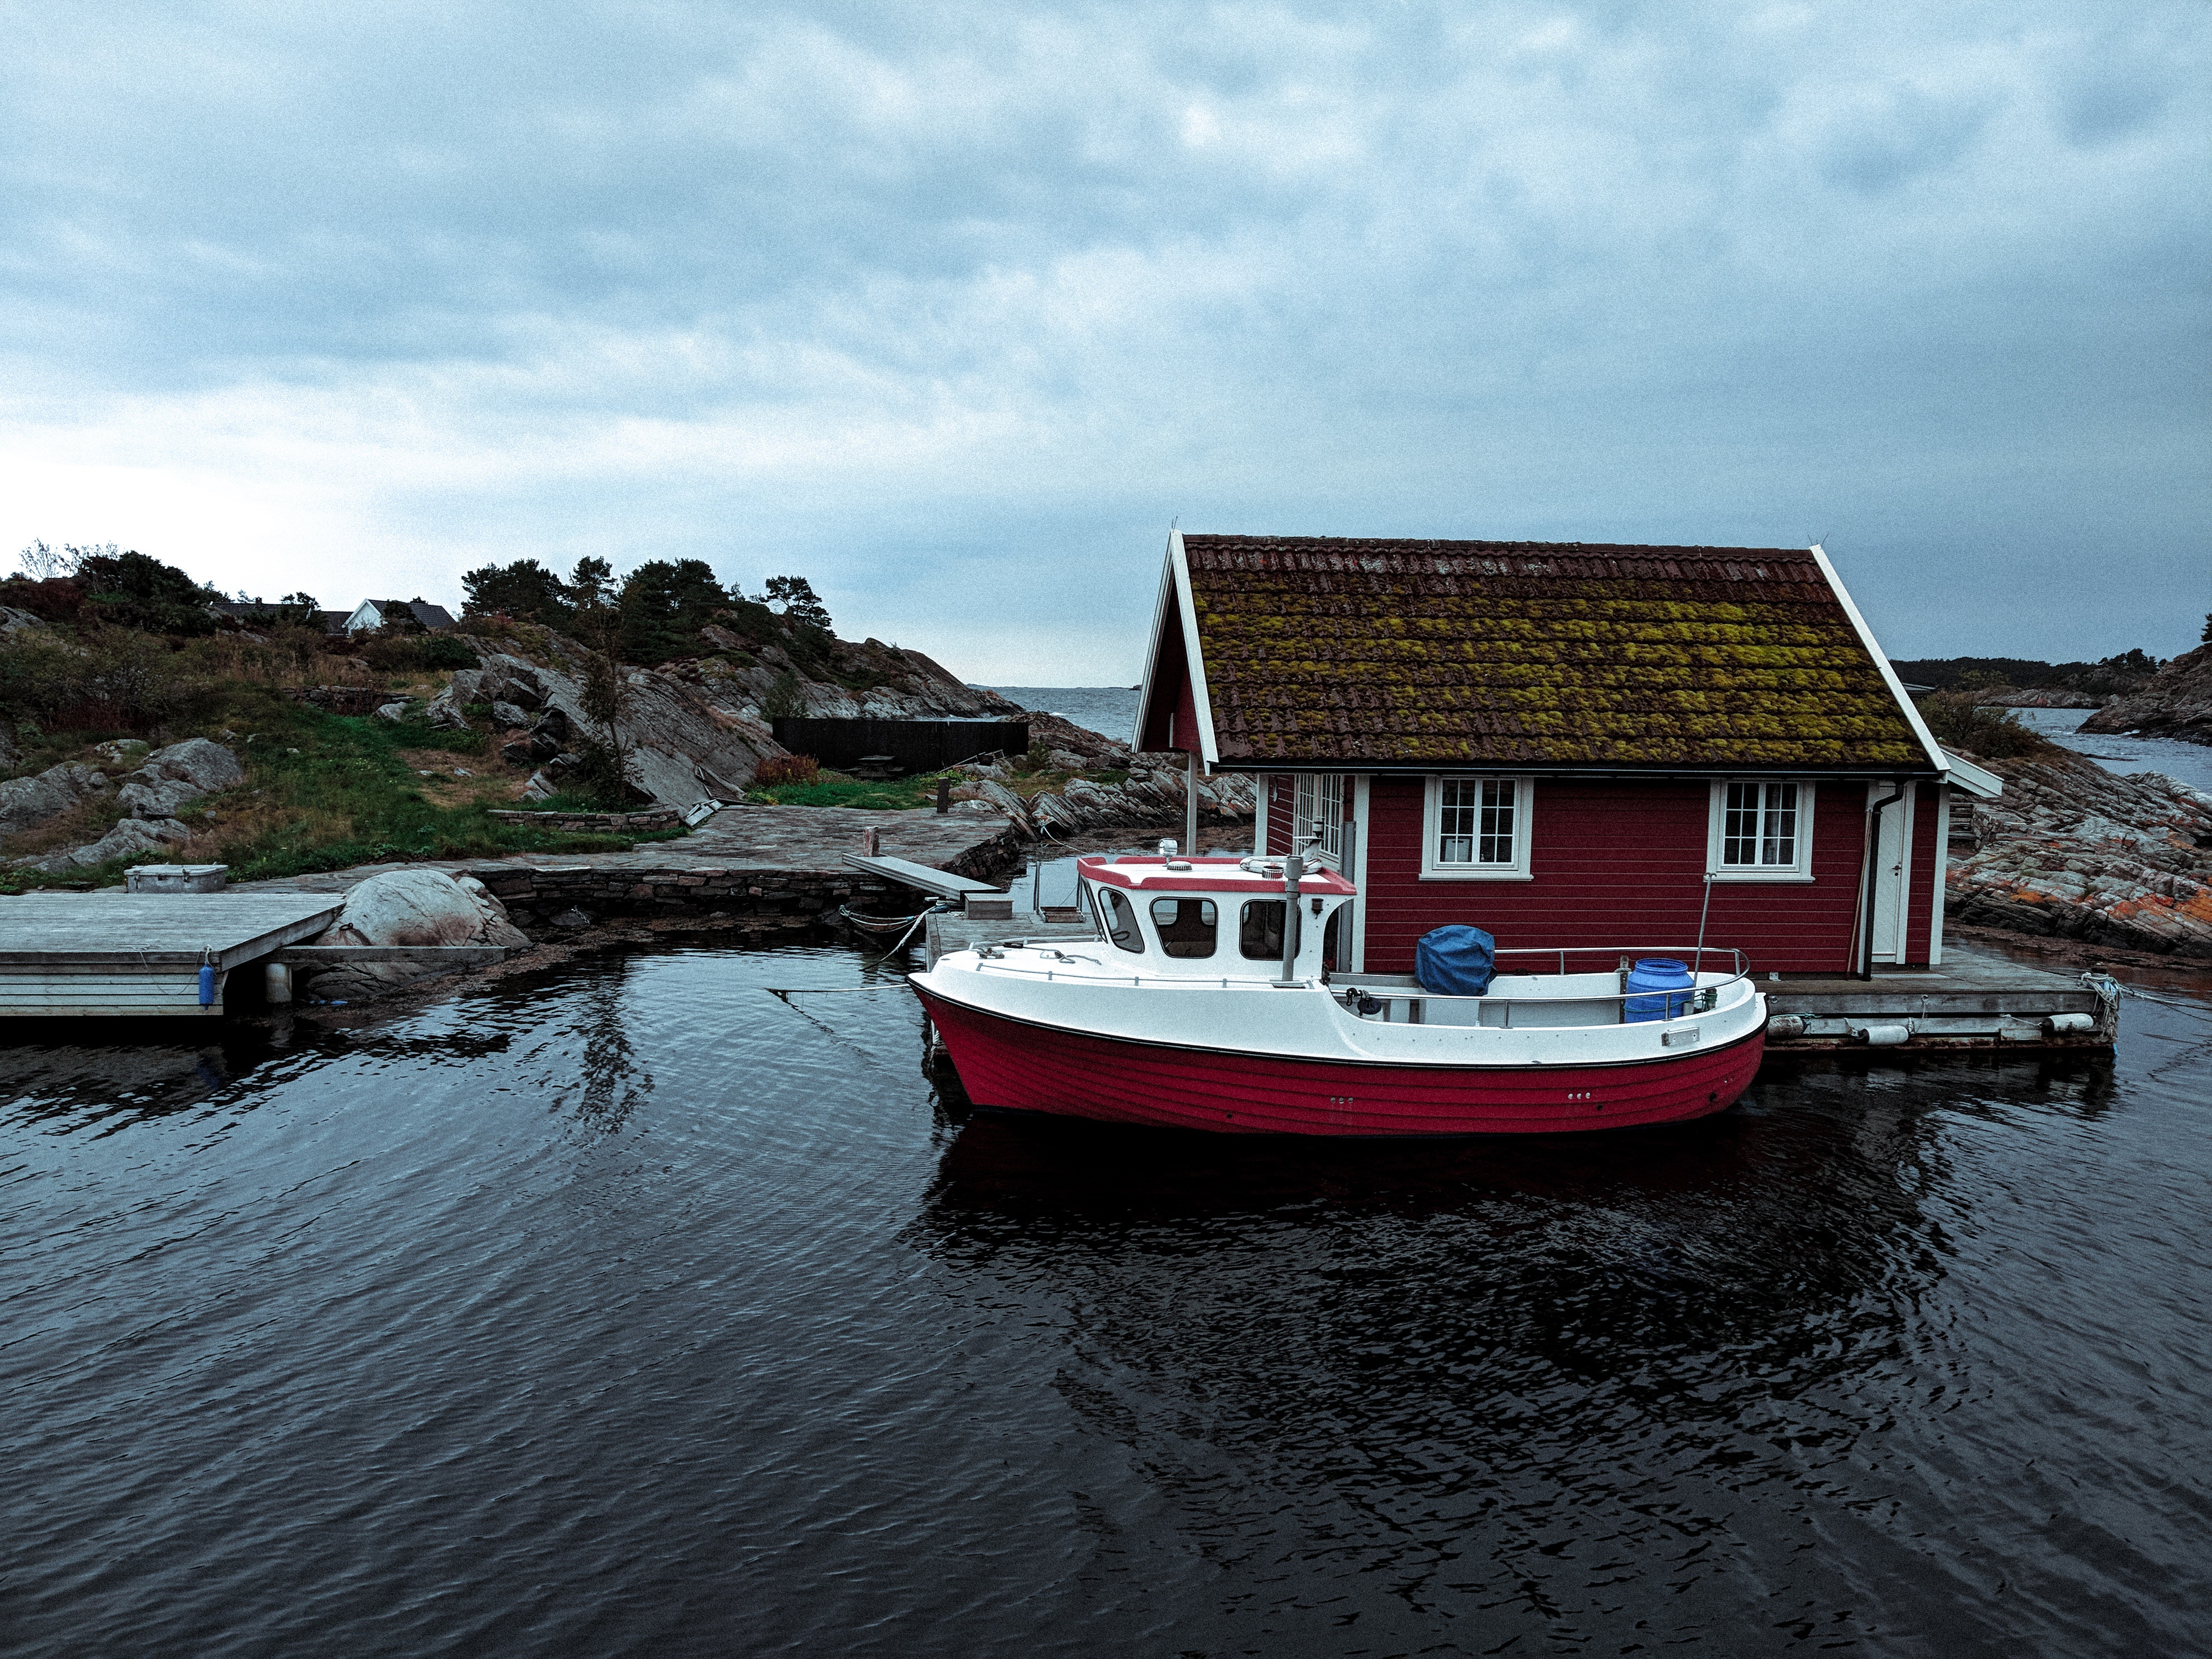
water transportation, sky, boat, vehicle, water, house, cloud, fishing vessel, ocean, sea, watercraft, tree, harbor, calm, home, vacation, reflection, architecture, mountain, tourism, boating, coast, cottage, boathouse, fjord